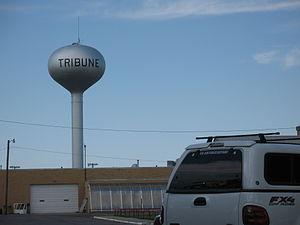
La ville de Tribune est le siège du comté de Greeley, situé dans l’État du Kansas, aux États-Unis. Sa population s’élevait à 741 habitants lors du recensement de 2010, estimée à 776 habitants en 2016.